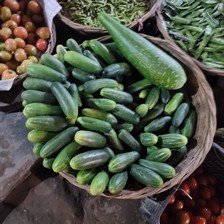
Label: cucumber